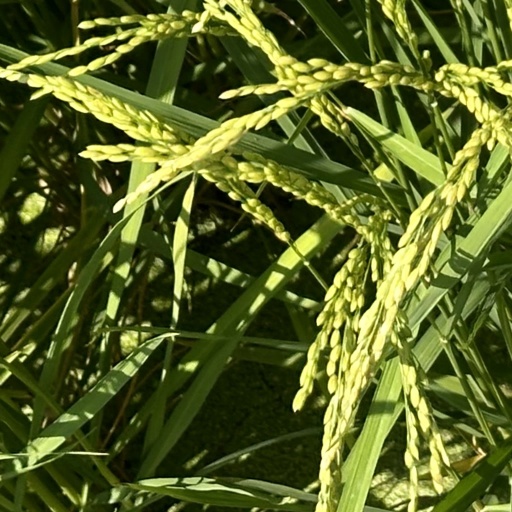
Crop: rice